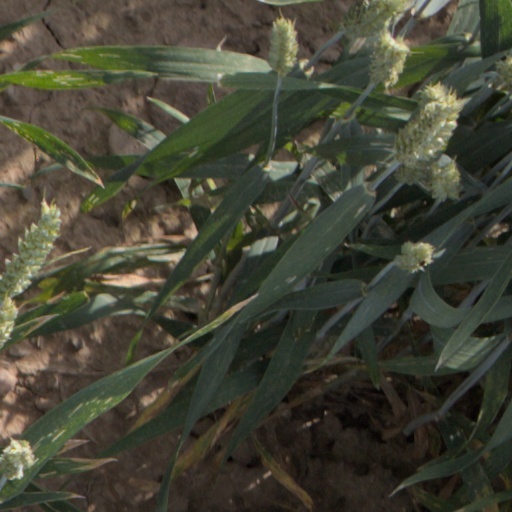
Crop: wheat